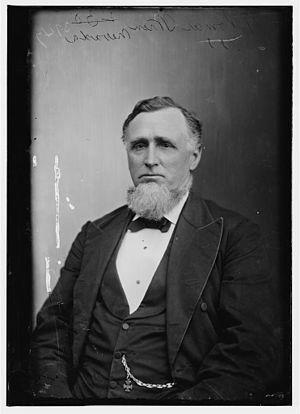
L'État du Nevada dispose de quatre représentants à la Chambre des représentants des États-Unis.